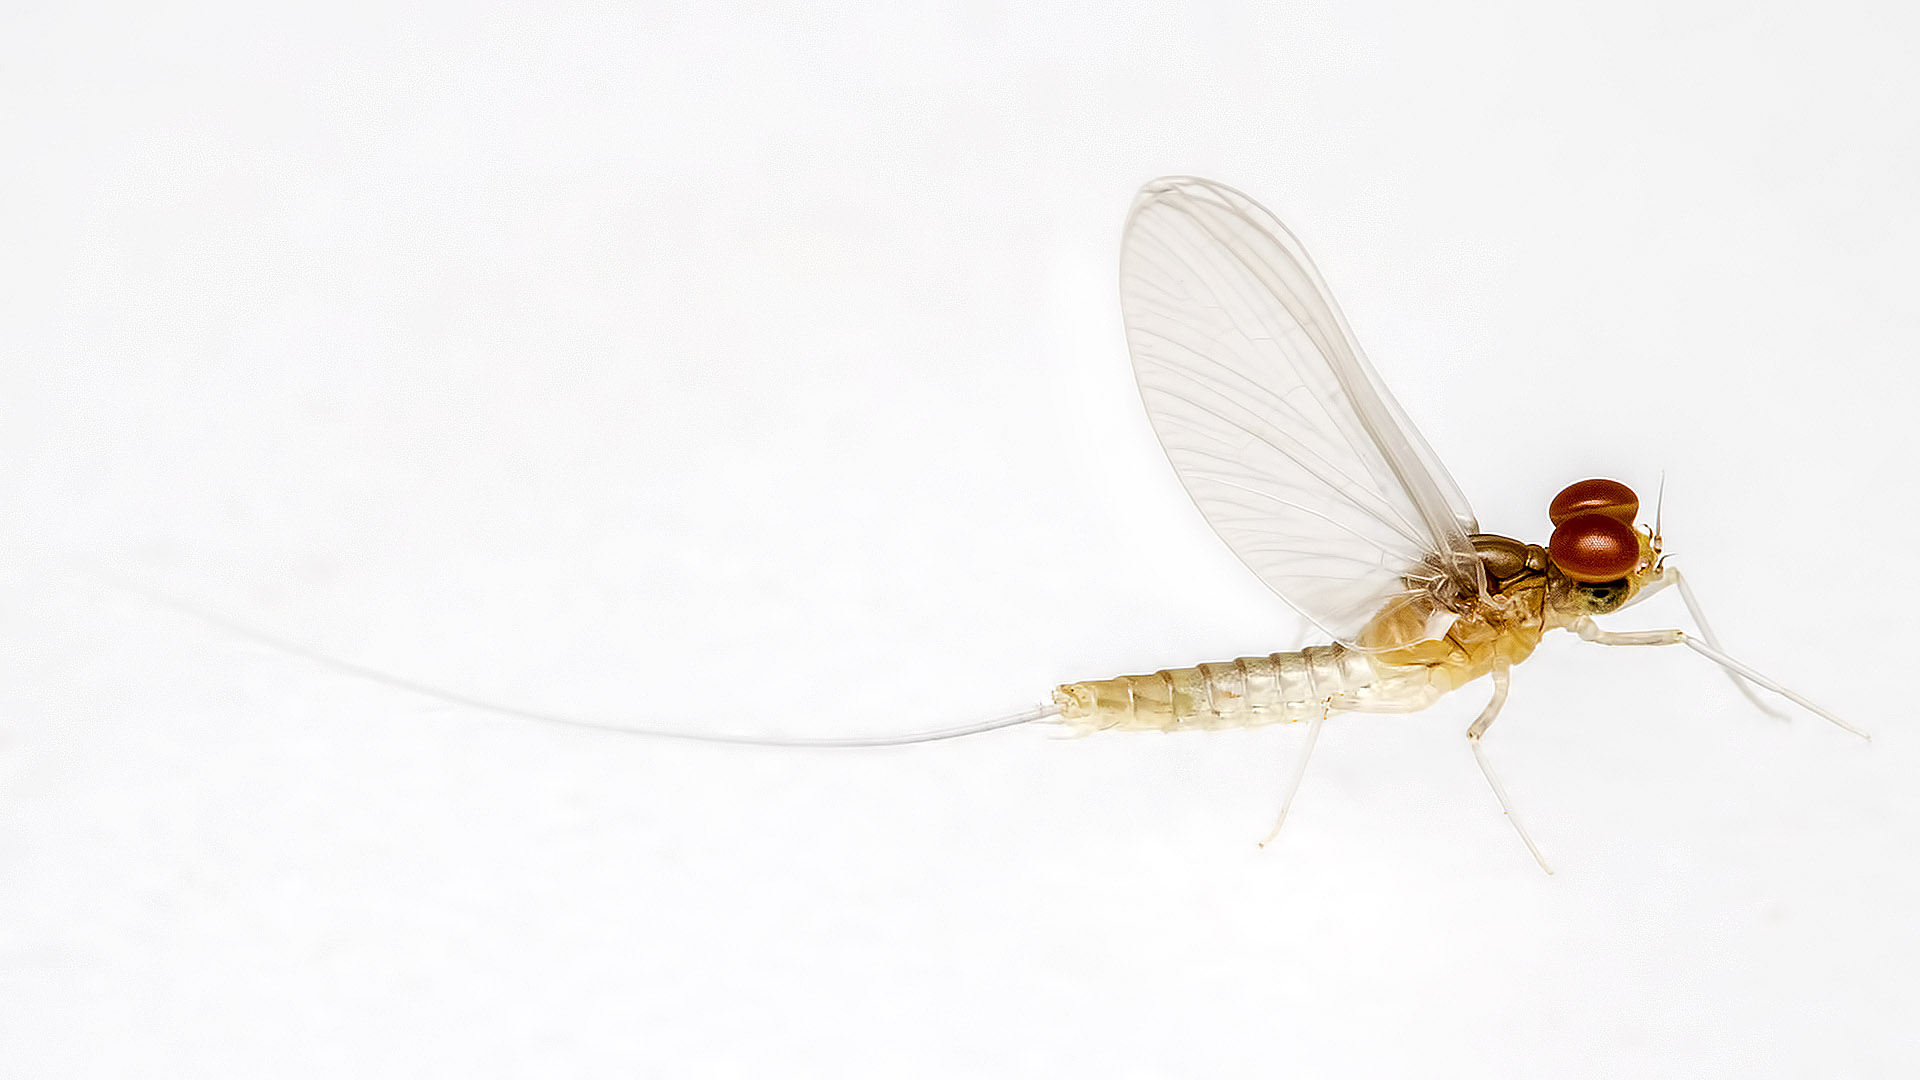
wing, photography, fly, insect, fauna, invertebrate, close up, dragonfly, india, arthropoda, pest, ariansuresh, skanfarmhouse, nellore, andhrapradesh, animalia, hexapoda, insecta, pterygota, extensiontube21mm, macro photography, mayfly, ephemeroptera, baetidae, smallminnowmayfly, smallmayfly, 750d2016img5200, pisciformia, siphlonuroidea, arthropod, dragonflies and damseflies